Algeria–Mali border

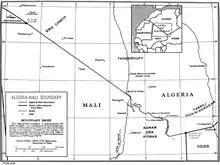
Map of the Algeria-Mali border

The Algeria–Mali border is 1,359 km (844 m) long from the tripoint with Mauritania in the northwest to the tripoint with Niger in the southeast.